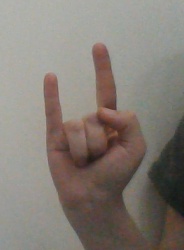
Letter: la